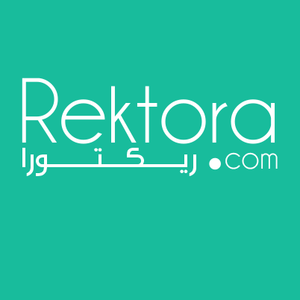
rektora enseigne
Rektora est un site web algérien et d'une plate-forme complète pour diffuser les résultats des étudiants de l'université et des étudiants de l'école et lycéé processus via le web dans un moyen facile et simplifié, ce qui garantit la non-mise en œuvre de la permanente et vers le côté et également déplacer le processus d'appel .Le site offre une sécurité et une simplicité dans la présentation des résultats et les paramètres du matériel